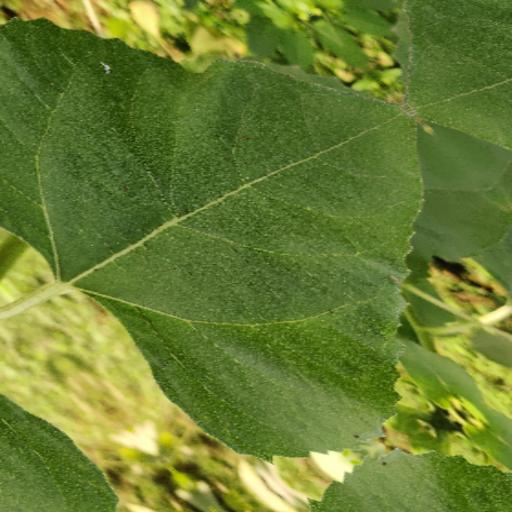
Label: Fresh_leaf